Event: Nepal Earthquake
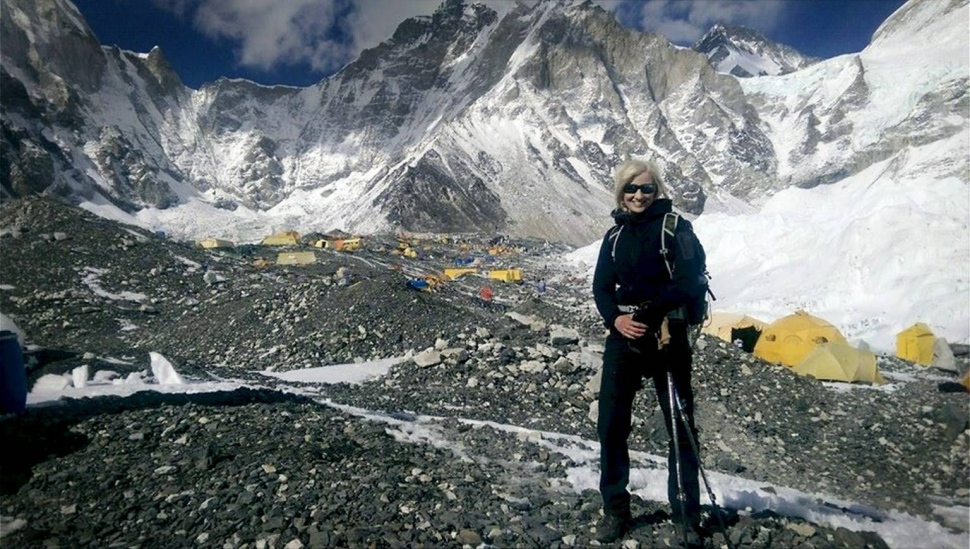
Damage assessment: no_damage